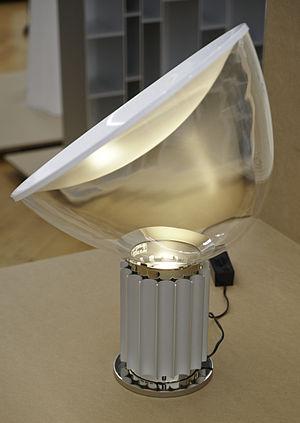
Achille Castiglioni est un designer italien du XXᵉ siècle. Achille Castiglioni, comme son frère Pier Giacomo, subit l'influence matérielle de son père, le sculpteur Giannino Castiglioni.